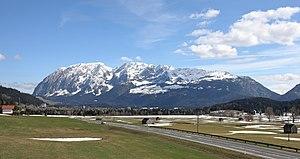
Le Grimming est un pic isolé dominant la vallée de l'Enns, dans le Salzkammergut en Autriche.